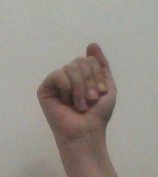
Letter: saad